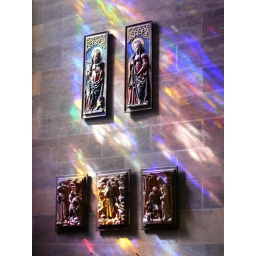
Plaques on a wall in St Vitus Cathedral with sunlight coming through the stained glass windows